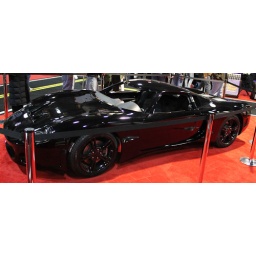
2 door sports car built by West Philly high school that gets 100 miles to the gallon.